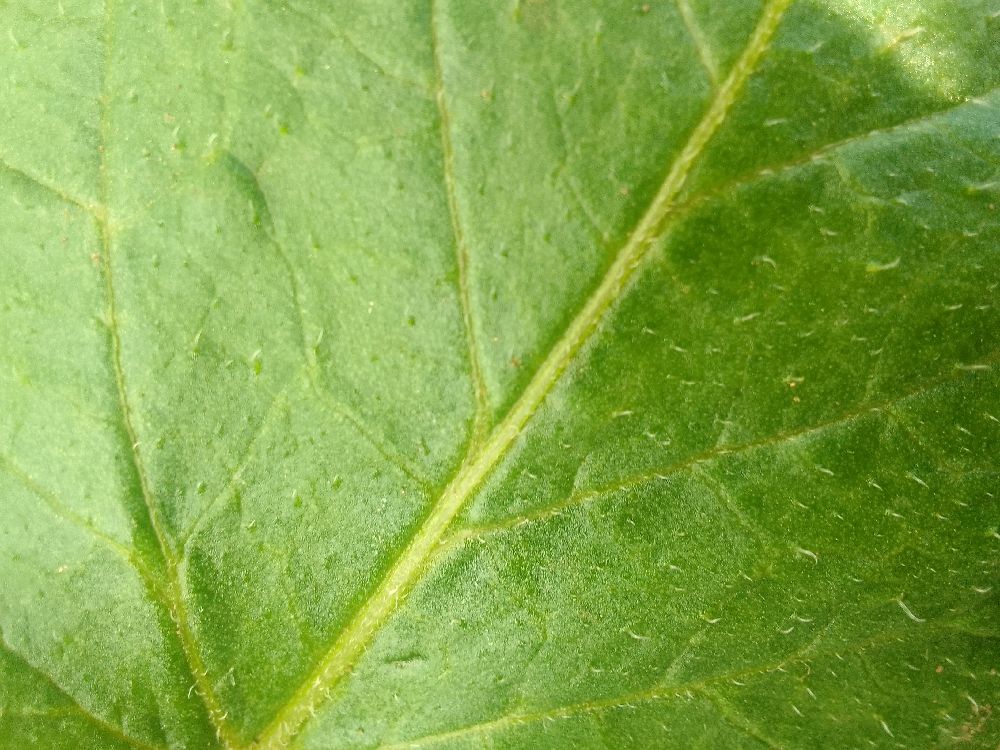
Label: Healthy